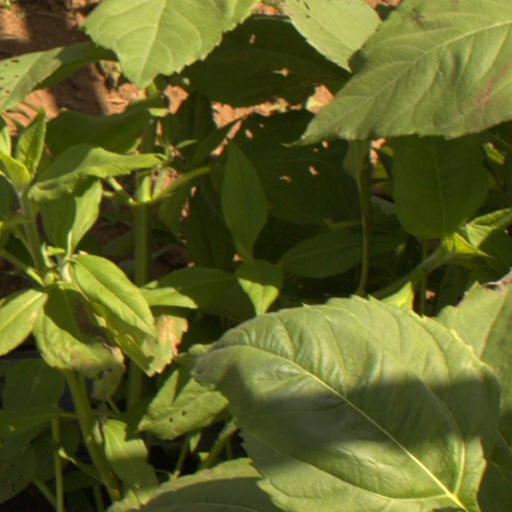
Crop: Jerusalem artichoke